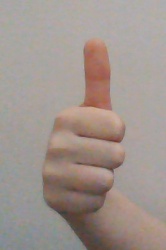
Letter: aleff